Kosmogonia

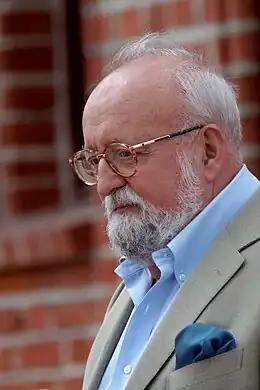
"Kosmogonia" was composed by Krzysztof Penderecki.

Kosmogonia (derived from cosmos) was commissioned by and in celebration of the United Nations twenty-fifth anniversary. It was then performed (on October 24, 1970) at the United Nations Headquarters in New York with Zubin Mehta, the choir of Rutgers University and the Los Angeles Philharmonic Orchestra. Penderecki composed the work in his then avant-garde style. The work is written for an extensive line-up, both in choir and in orchestra: